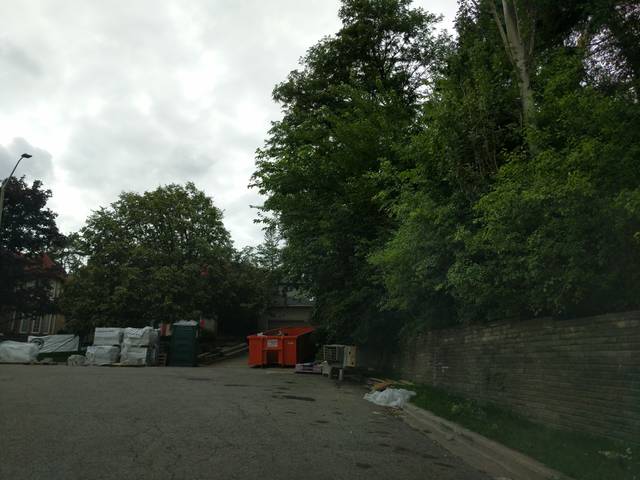
Region: Canada
Coordinates: 43.813, -79.376